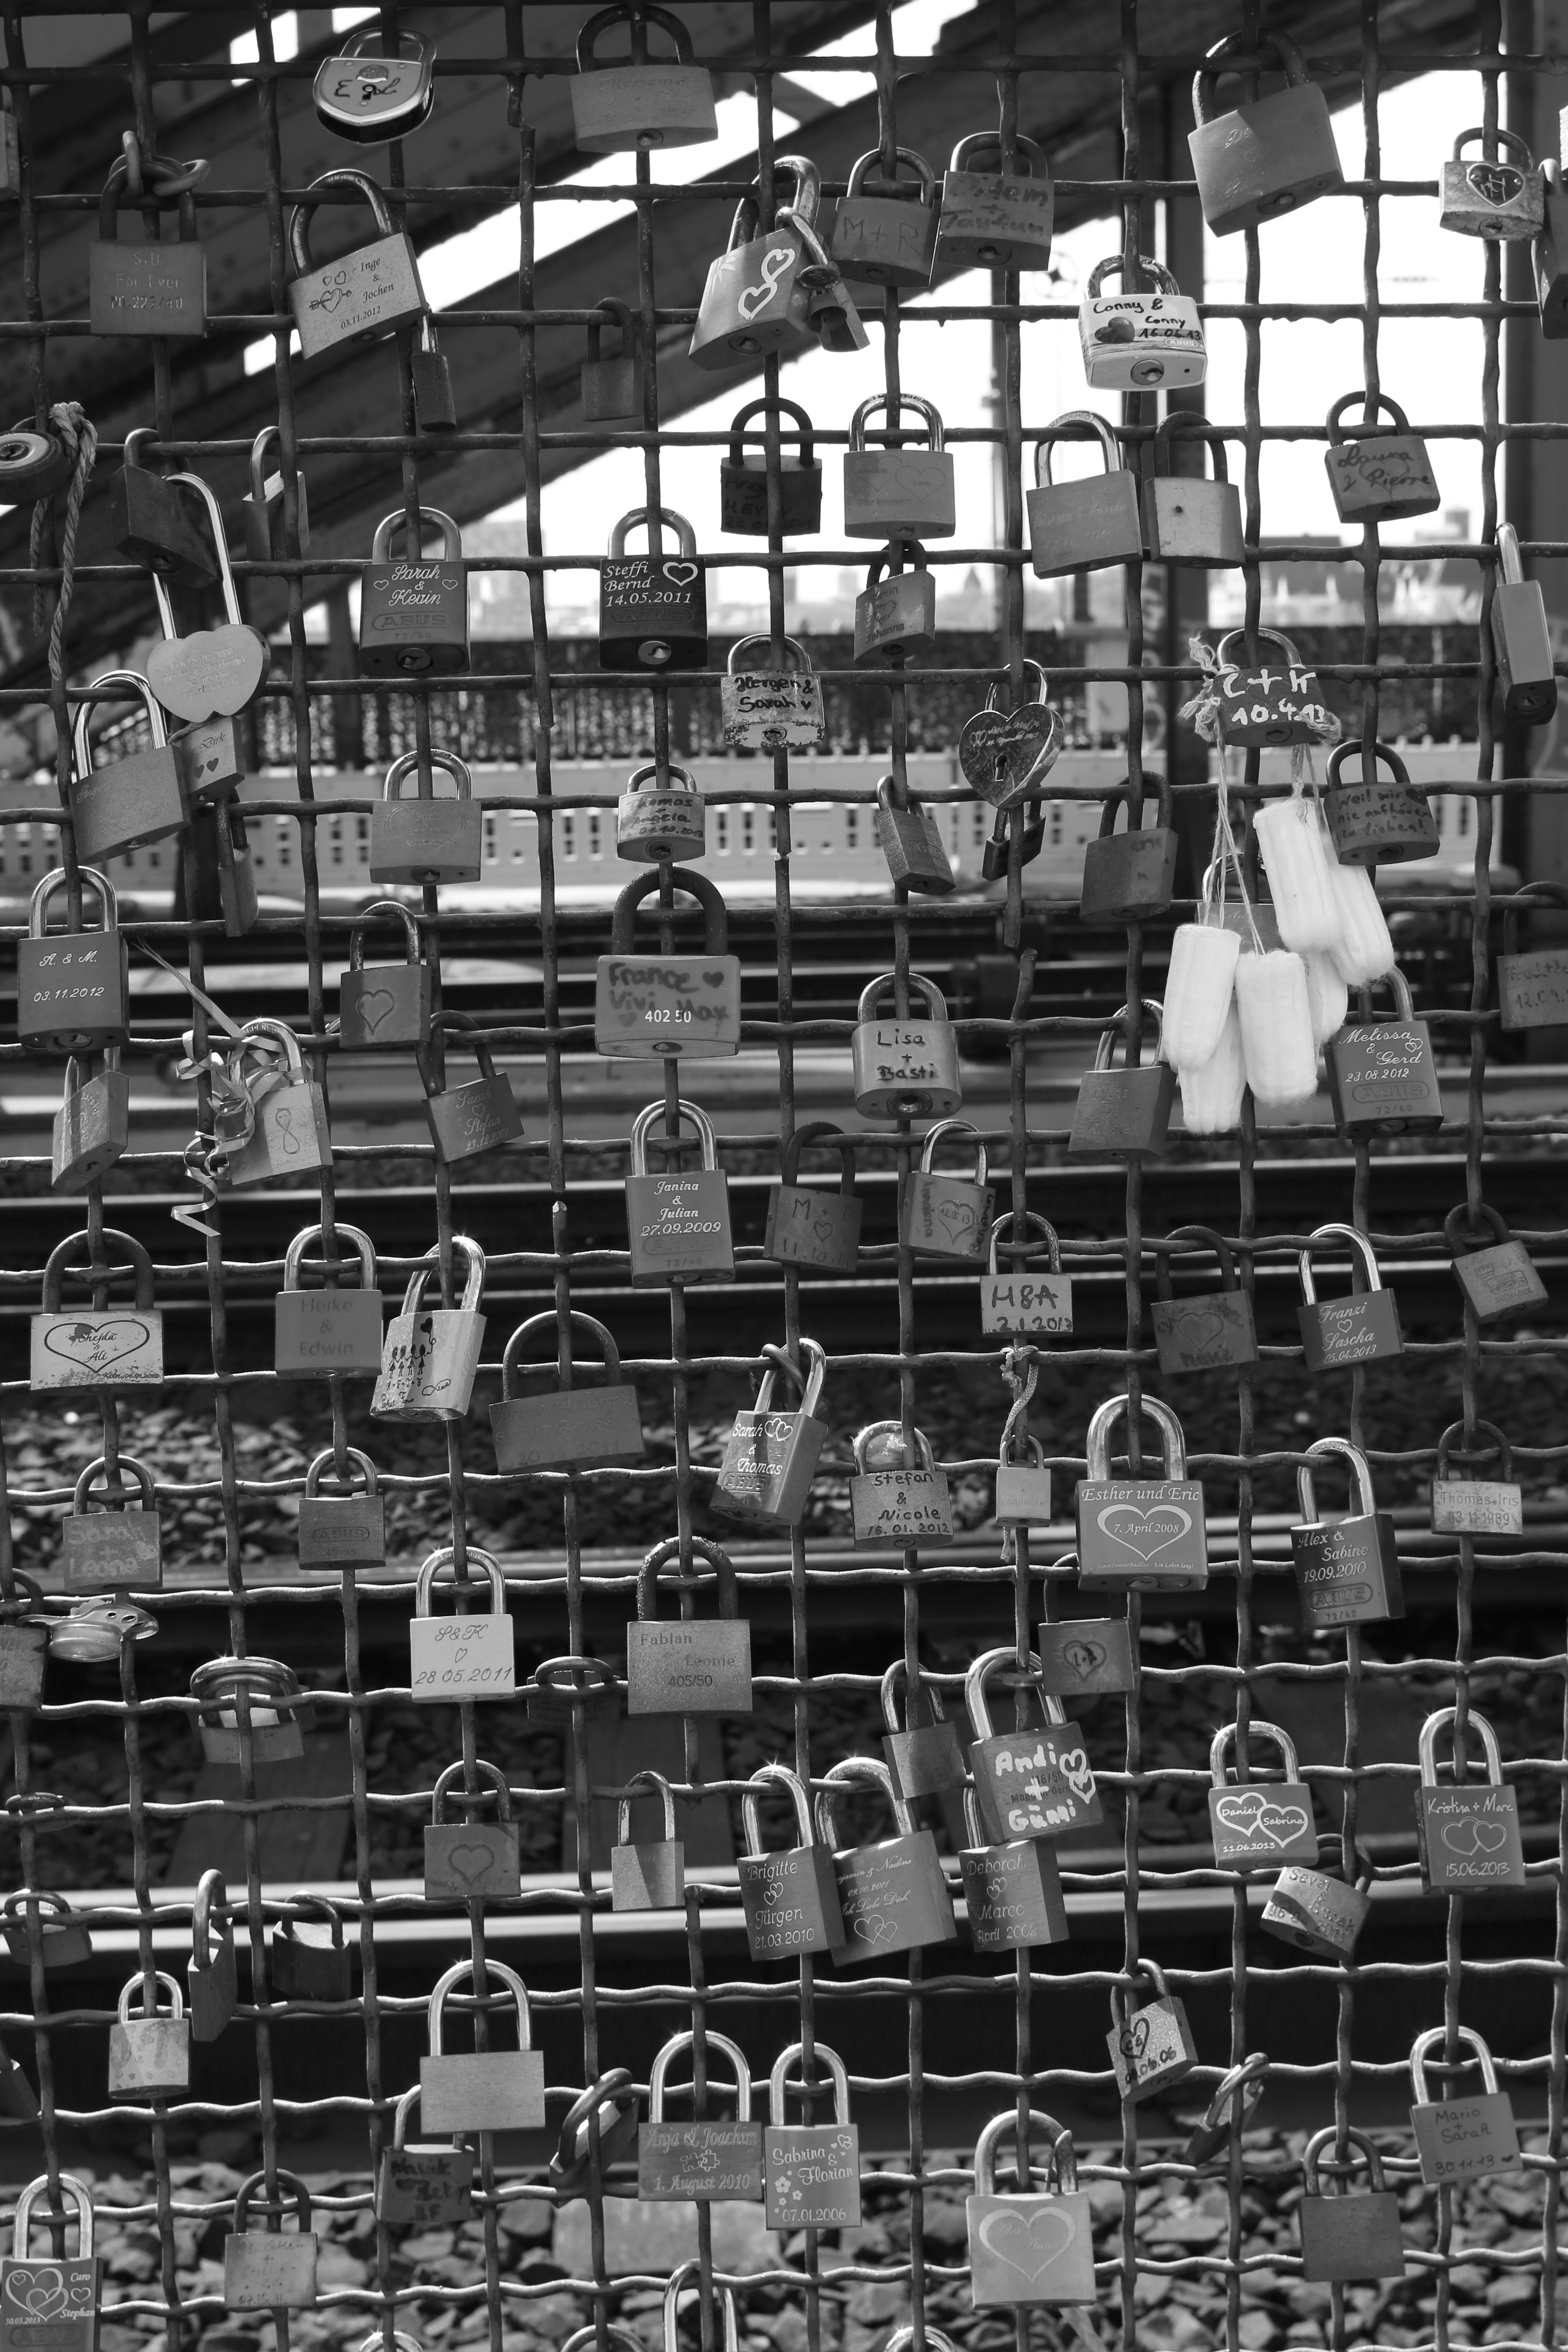
black and white, crowd, factory, black, monochrome, bw, blackandwhite, blackwhite, germany, alemania, allemagne, cologne, koln, sw, schwarzweiss, schwarzweis, image, germania, schwarzweissfotografie, schwarzweisfotografie, monochrome photography